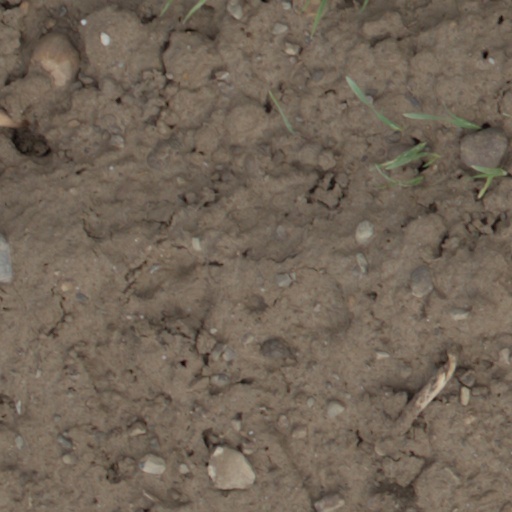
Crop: wheat